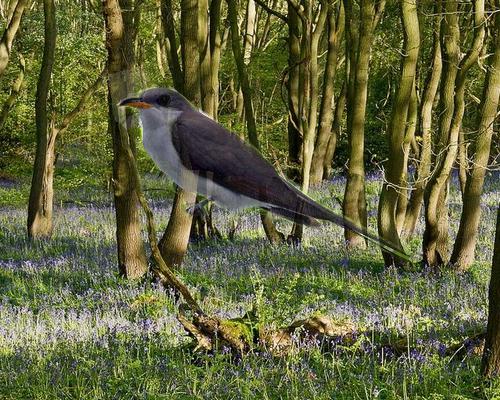
Bird species: Yellow_billed_Cuckoo
Bird type: landbird
Background: land